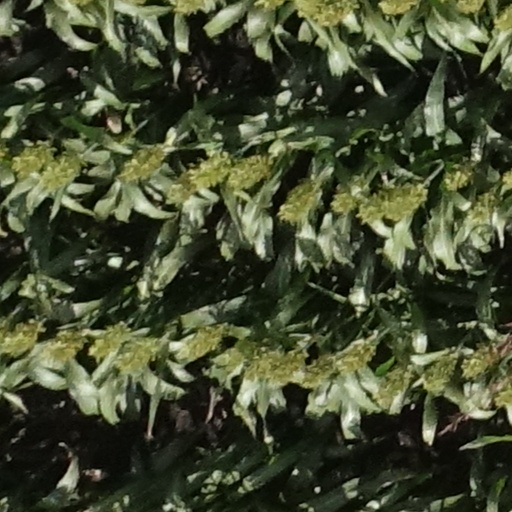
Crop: sorghum